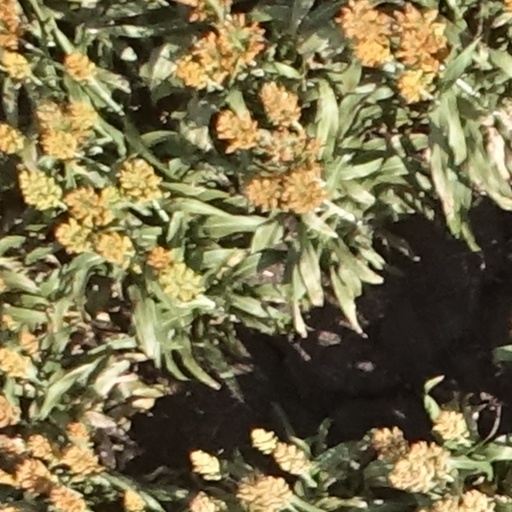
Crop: sorghum